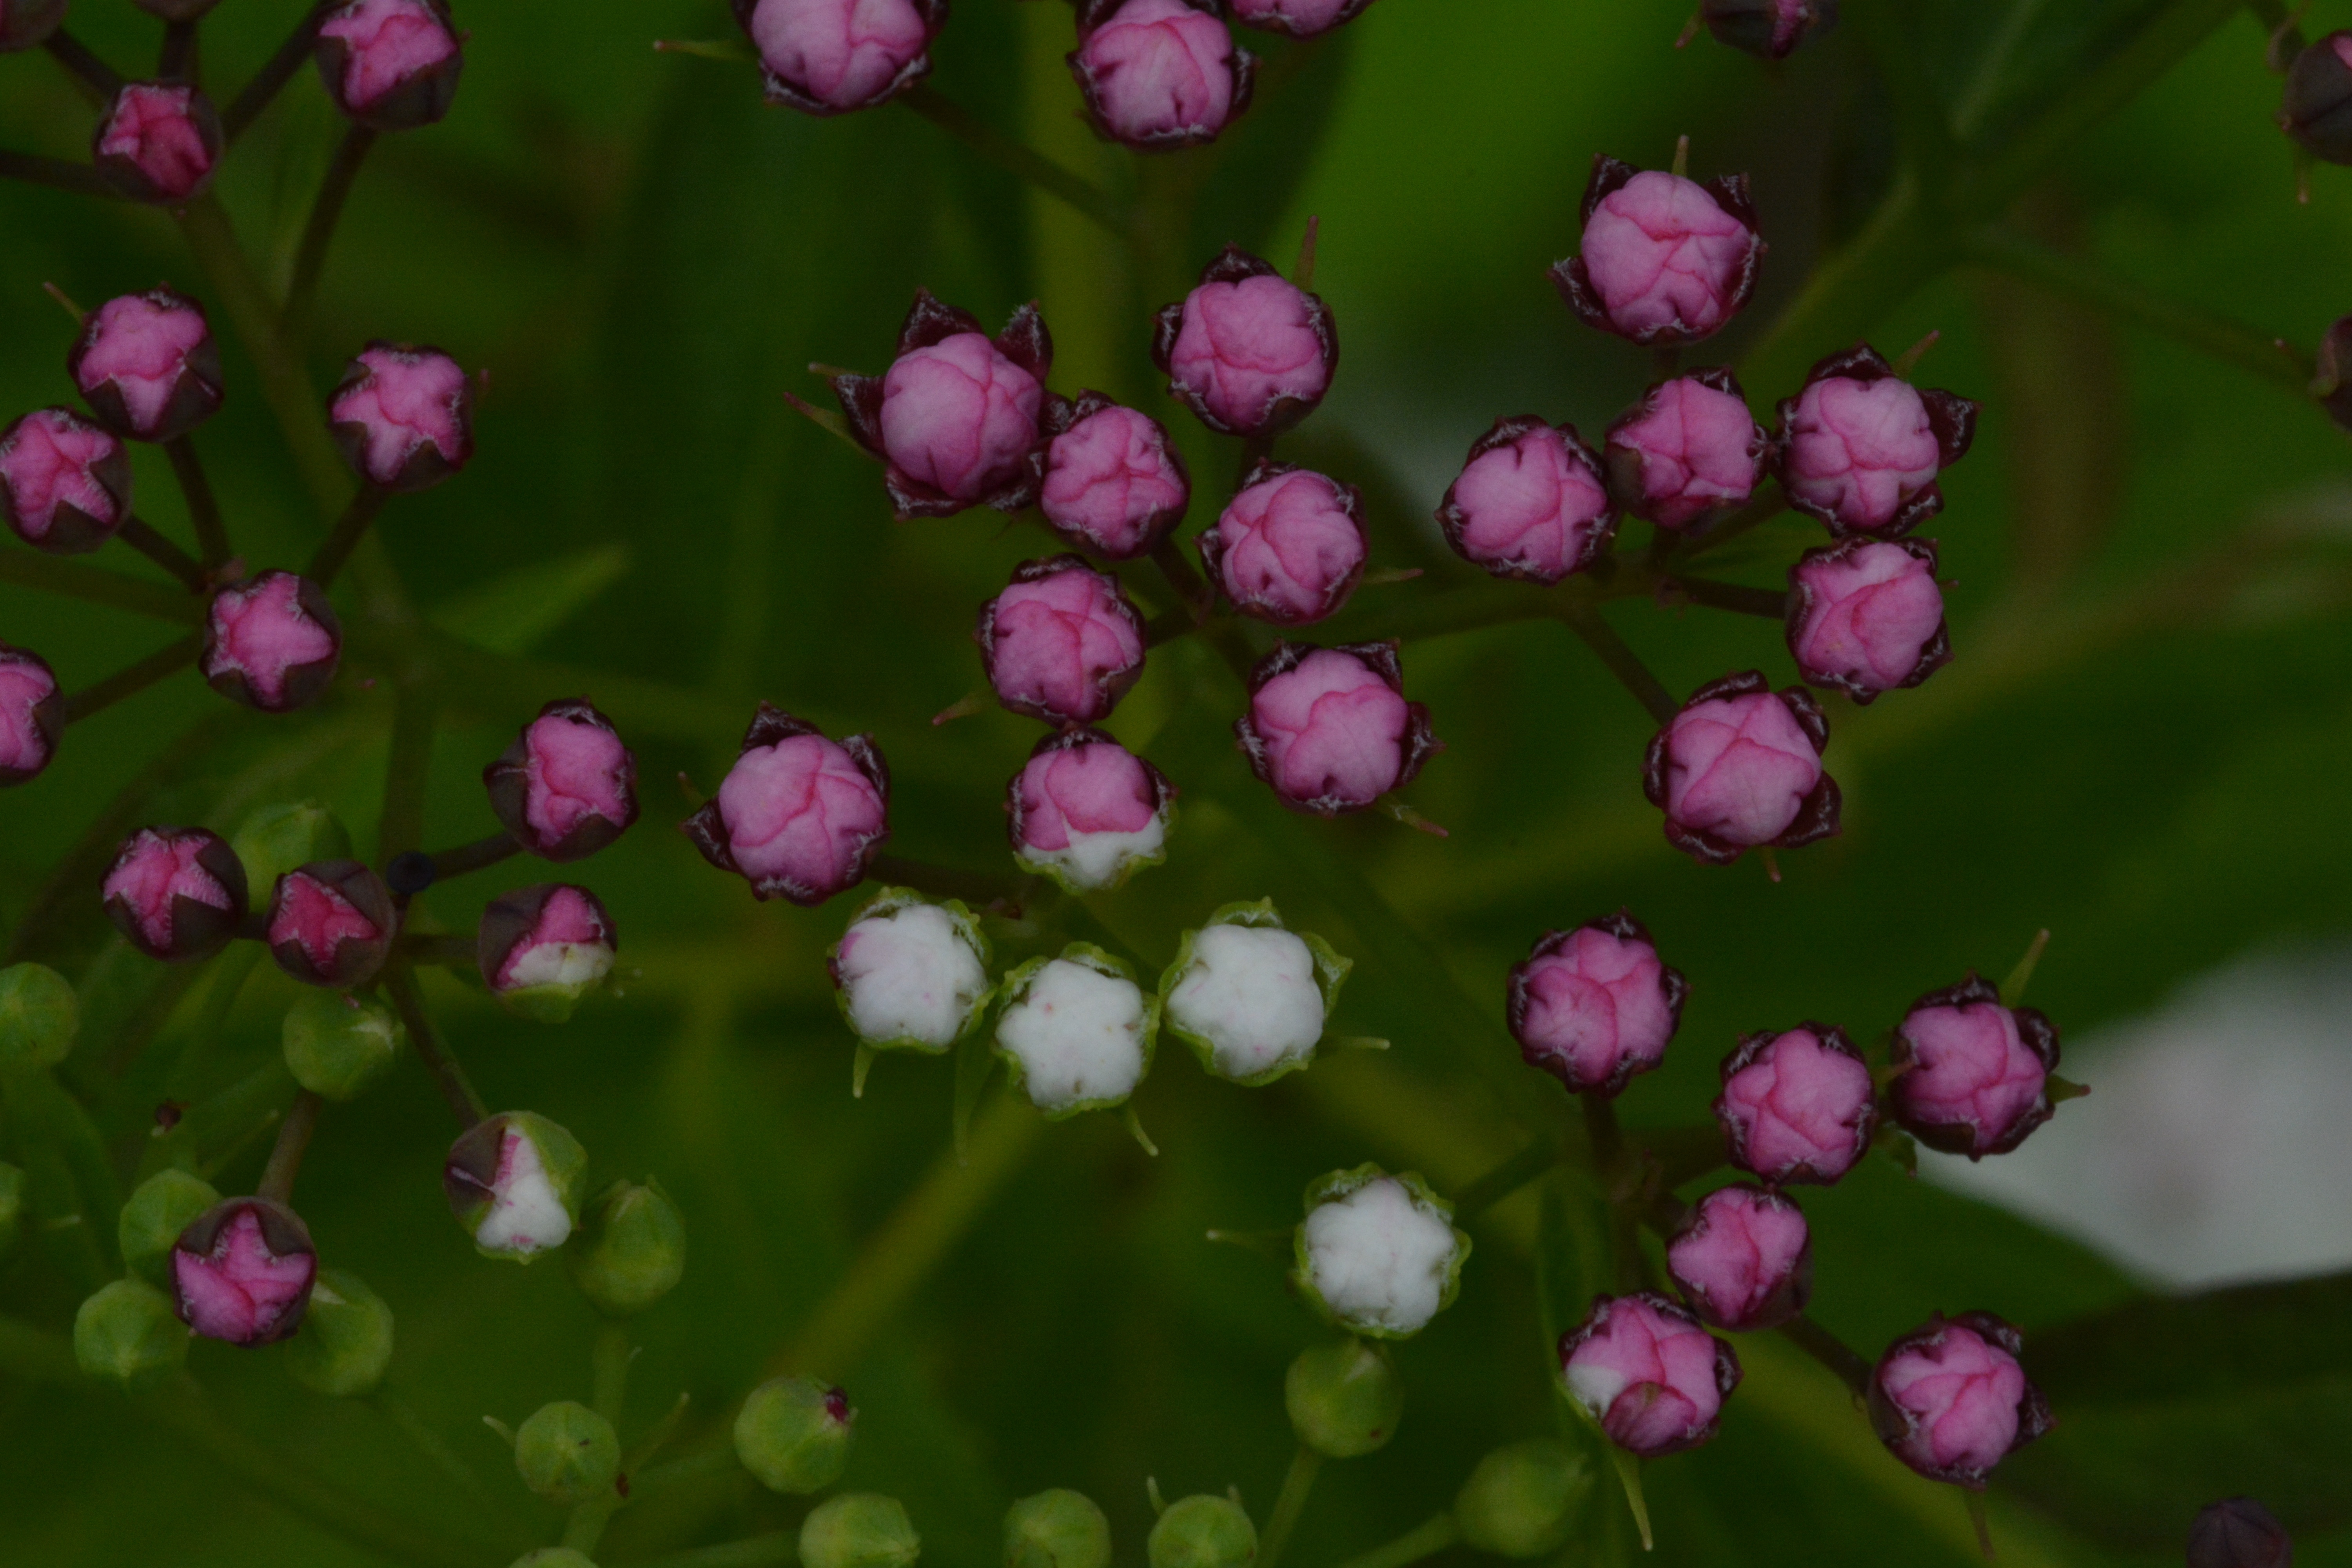
nature, blossom, plant, flower, petal, produce, botany, flora, wildflower, shrub, macro photography, flowering plant, annual plant, land plant